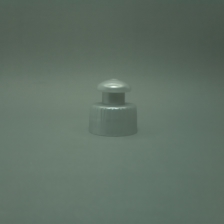
Color: silver/gray
Cap type: push-pull/sports cap